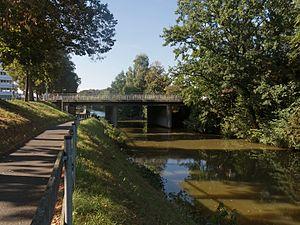
Le Canal d'Almelo à Nordhorn est un canal des Pays-Bas et de l'Allemagne.